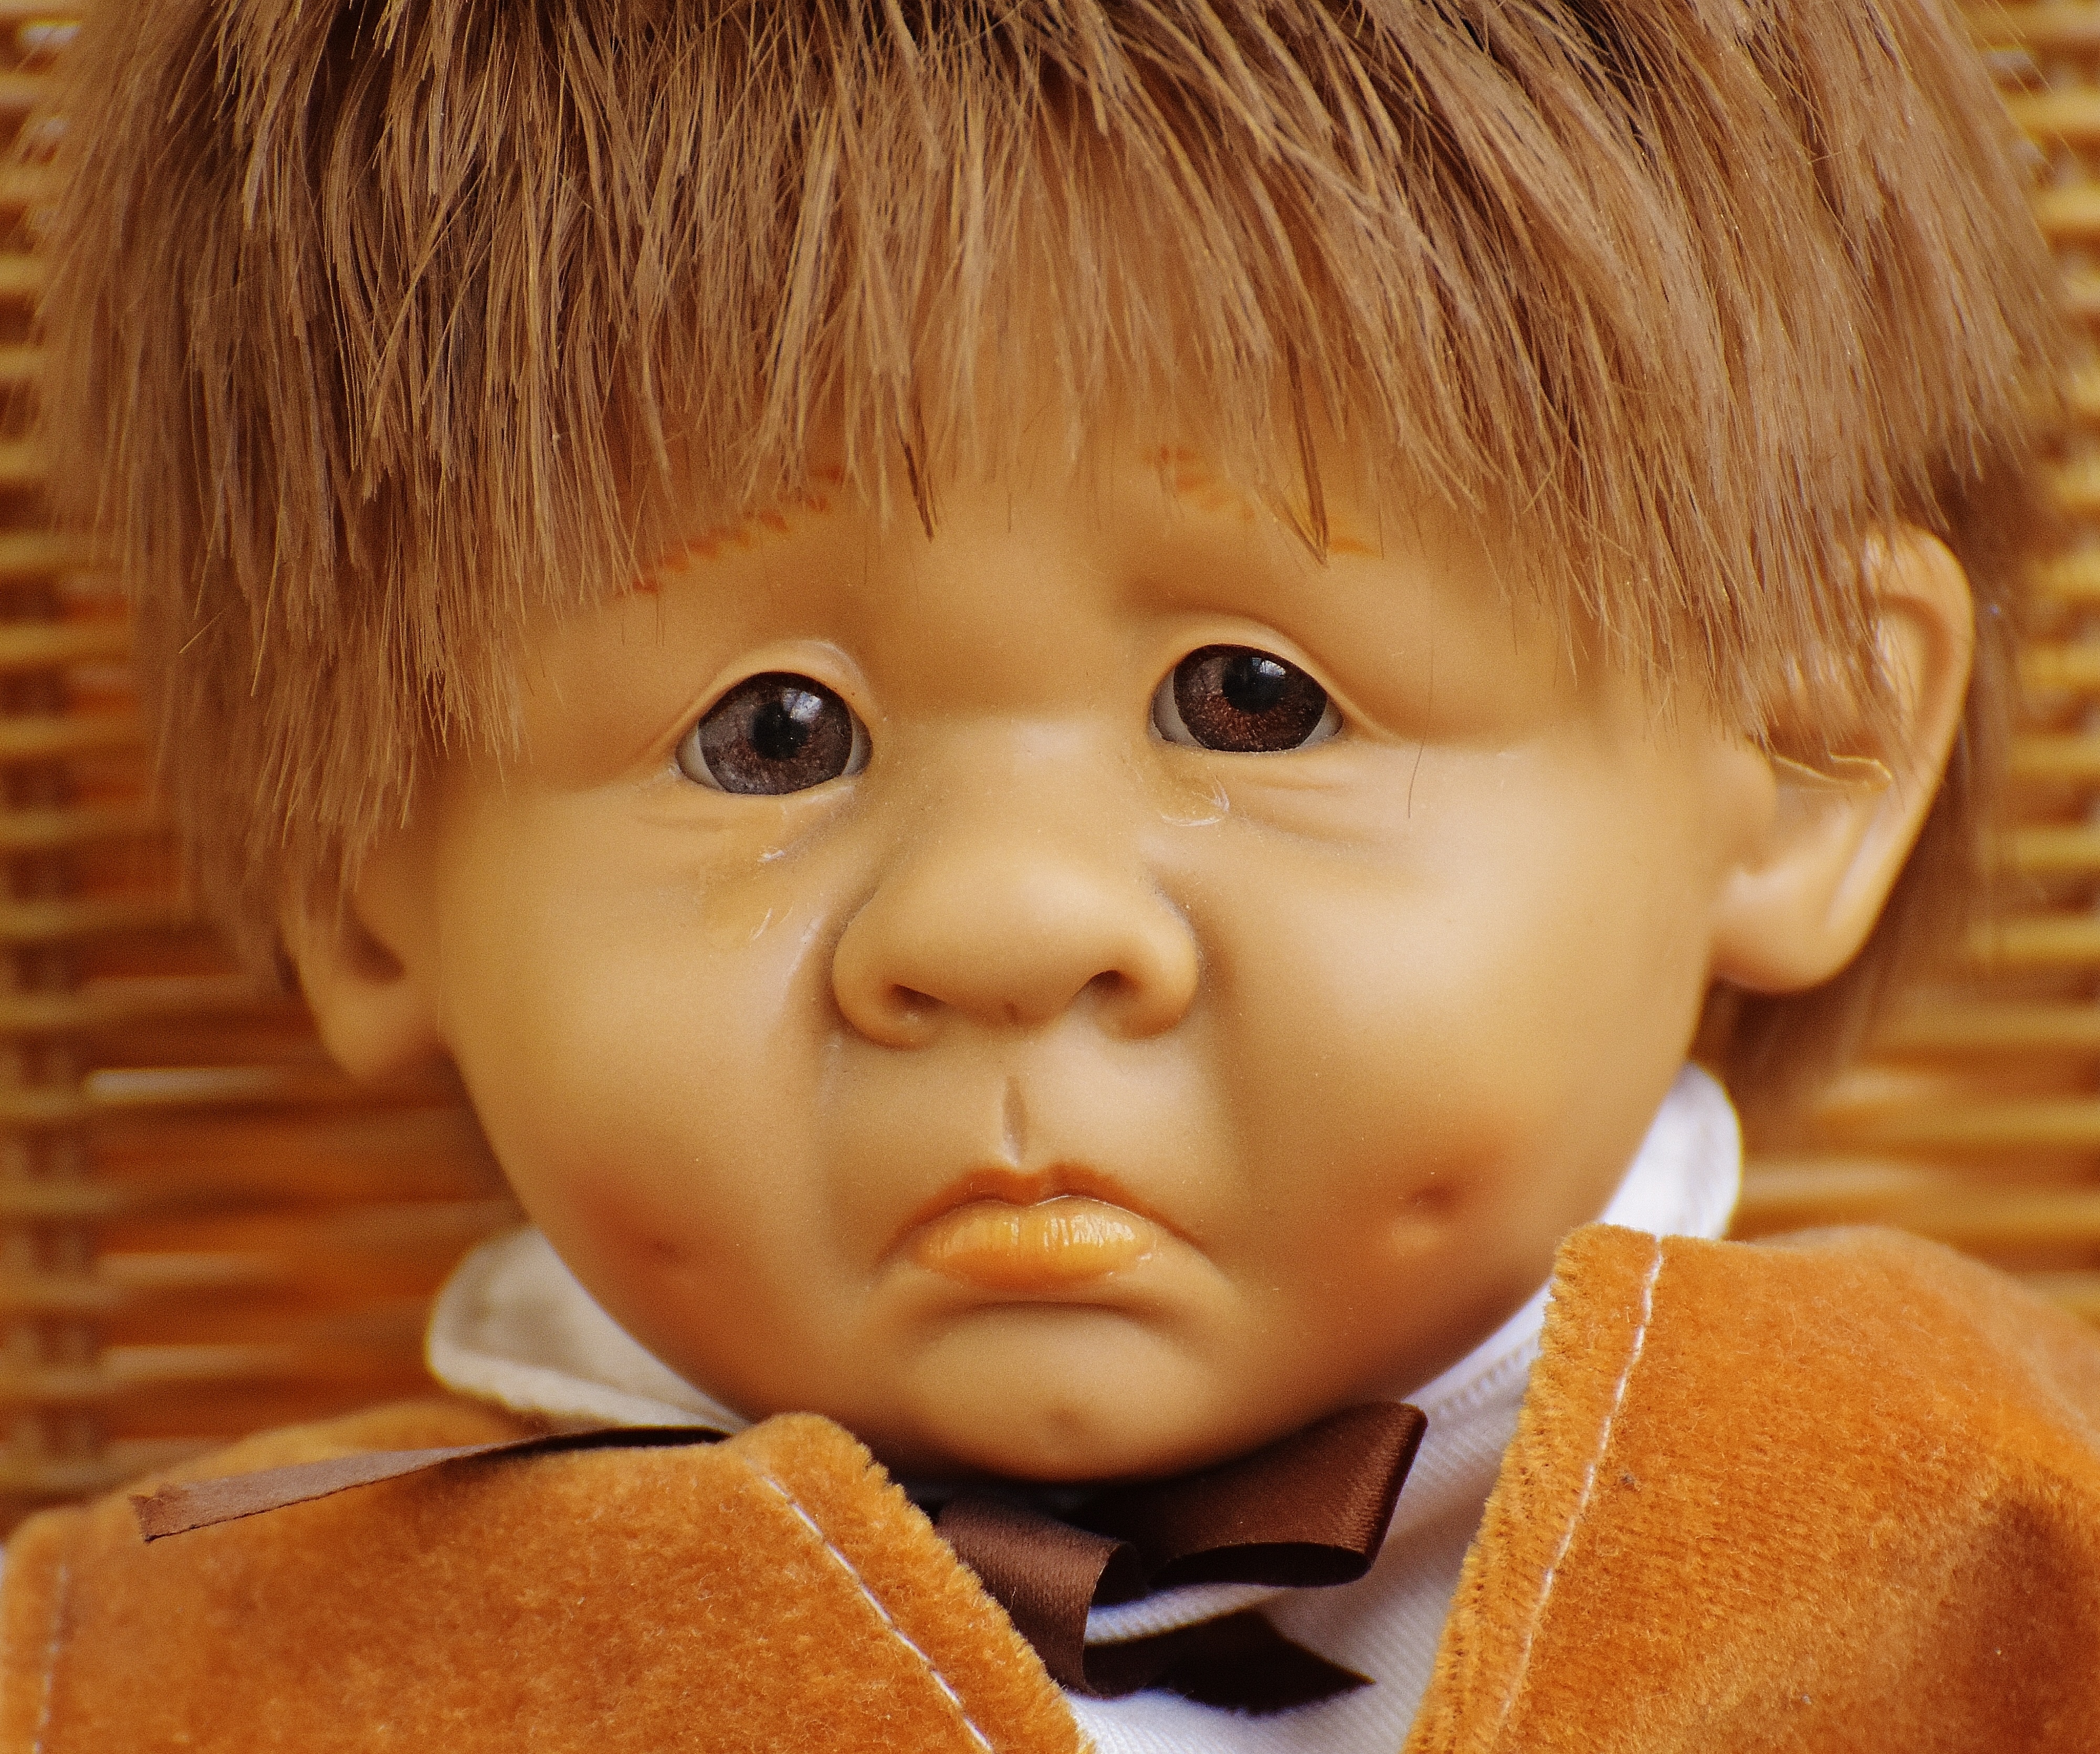
person, girl, hair, boy, cute, male, portrait, child, toy, facial expression, hairstyle, smile, close up, human body, sad, face, doll, nose, children, infant, toddler, eye, head, toys, skin, funny, organ, sweetness, emotion